Institutional racism in the United States

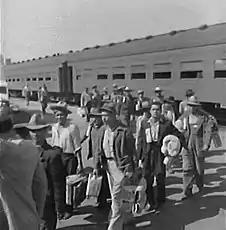
Bracero program

Between 1929 and 1939, during the Great Depression, 355,000 to one million Mexicans and Mexican Americans were repatriated or deported to Mexico, 40 to 60% of whom were U.S. citizens, overwhelmingly children. Voluntary repatriation was more common than formal deportation. The government formally deported at least 82,000 people to Mexico between 1929 and 1935. According to the INS, around 400,000 to 1 million Mexicans and Mexican-Americans moved to Mexico during the 1930s. Few were formally deported, with most going to Mexico from their own towns where officials using threats of deportation coerced them; or were repatriated through voluntary – though often coercive – repatriation programs directed by state and local governments, and charitable aid agencies.